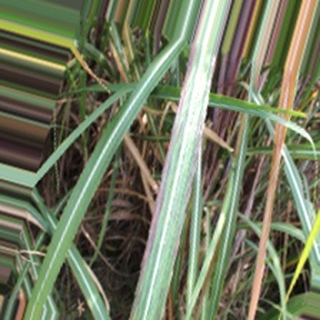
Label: sugarcane_bacterial_blight